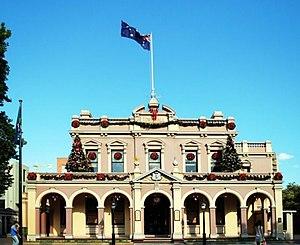
La ville de Parramatta est une ville australienne et une zone d'administration locale située dans l'agglomération de Sydney en Nouvelle-Galles du Sud. La population s'élevait à 226 149 habitants en 2016.